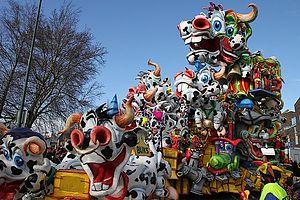
Les Pays-Bas, en forme longue le royaume des Pays-Bas, sont un pays d'Europe de l'Ouest, frontalier avec la Belgique au sud et l'Allemagne à l'est, possédant également une frontière avec la France sur l'île de Saint-Martin. Monarchie constitutionnelle comptant 17,2 millions d'habitants en 2019, le pays a pour capitale Amsterdam, bien que les institutions gouvernementales — exécutif, législatif et judiciaire — siègent à La Haye. Il est administré en quatre territoires autonomes : Aruba, Curaçao, Saint-Martin et le territoire européen, lui-même divisé en douze provinces, auxquelles s'ajoutent trois autres communes à statut spécial situées outre-mer. Géographiquement, le pays dispose de caractéristiques uniques, possédant l'une des altitudes moyennes les plus faibles au monde : environ un quart du territoire en Europe est situé sous le niveau de la mer du Nord, qui le baigne à l'ouest et au nord. 18,41 % de la superficie totale des Pays-Bas est couverte d'eau.